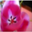
Label: tulip